2001 PDC World Darts Championship

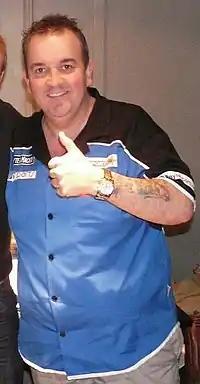
Phil Taylor "(pictured in 2009)" won his ninth world darts championship with a 7–0 whitewash of Part.

The final between Part and Taylor on 3 January 2001 was held to the best-of-thirteen sets. To reach the 2001 final, Taylor had defeated Nigel Justice, Les Fitton, Keith Deller and Dave Askew, while Part had beaten Colin Lloyd, Dennis Smith, Alan Warriner and Rod Harrington. This was Taylor's tenth world championship final and his eighth consecutive in the PDC. He had previously won the world championship eight times in 1990, 1992, 1995, 1996, 1997, 1998, 1999 and 2000. Part had been the BDO world champion in 1994 and appeared in his second career world final. It was the first time Taylor and Part had played each other in professional competition.